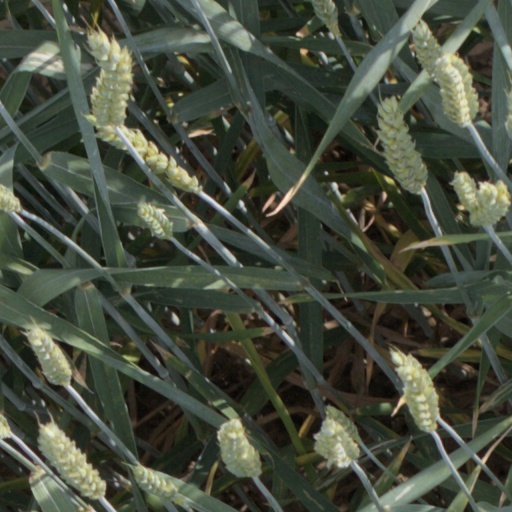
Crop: wheat